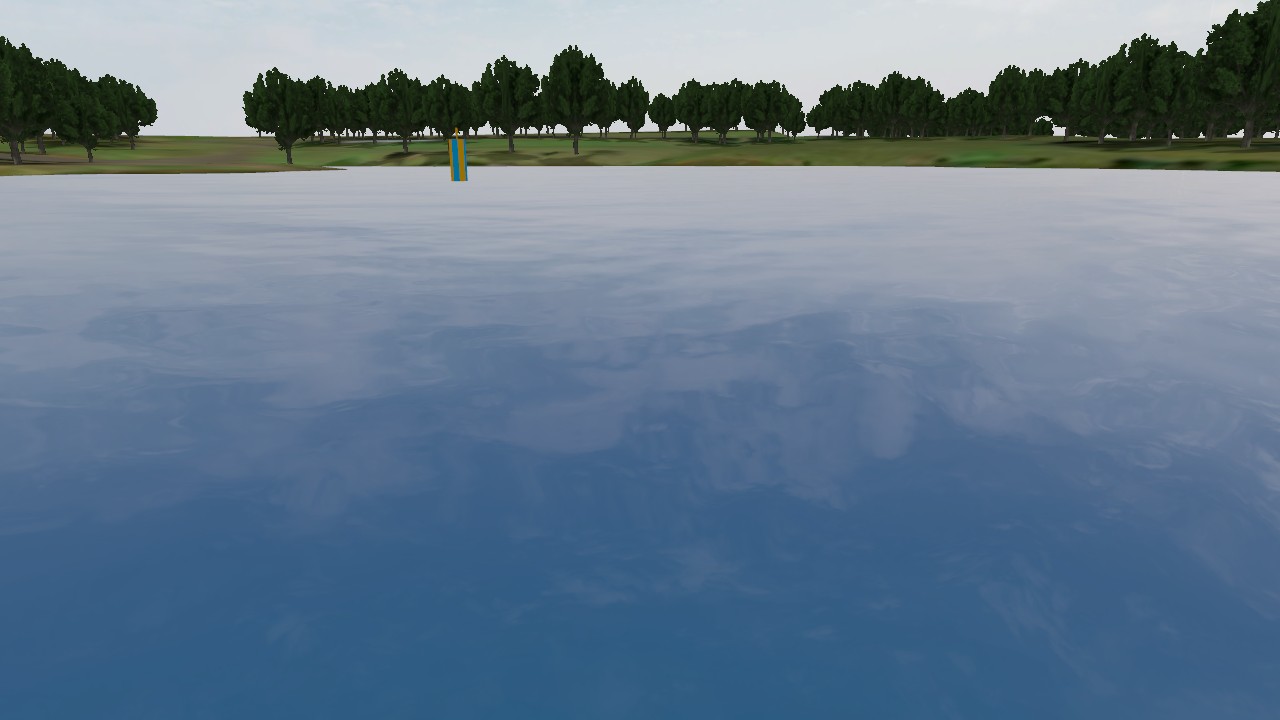
Label: new_danger_mark
Descriptions: new danger mark with yellow-blue vertical banding ||| yellow and blue vertical stripes ||| one yellow cross-shaped mark on the buoy top mark